Si Phraya Road

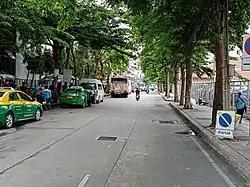
The beginning of the road; view from near Si Phraya Pier toward Si Phraya Intersection, where it meets Charoen Krung Road

Si Phraya Road is a road in Bang Rak District, Bangkok, Thailand. It divides the areas of Maha Phruettharam and Si Phraya subdistricts. Built in 1906 by four noblemen of the rank "phraya" (hence the name, which means 'four "phraya"), the road runs from Si Phraya Pier at the mouth of the Phadung Krung Kasem Canal to Sam Yan Intersection, where it meets the Phaya Thai and Rama IV Roads.